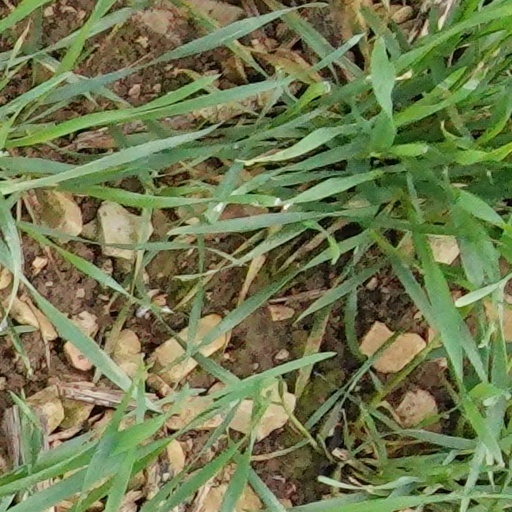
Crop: wheat